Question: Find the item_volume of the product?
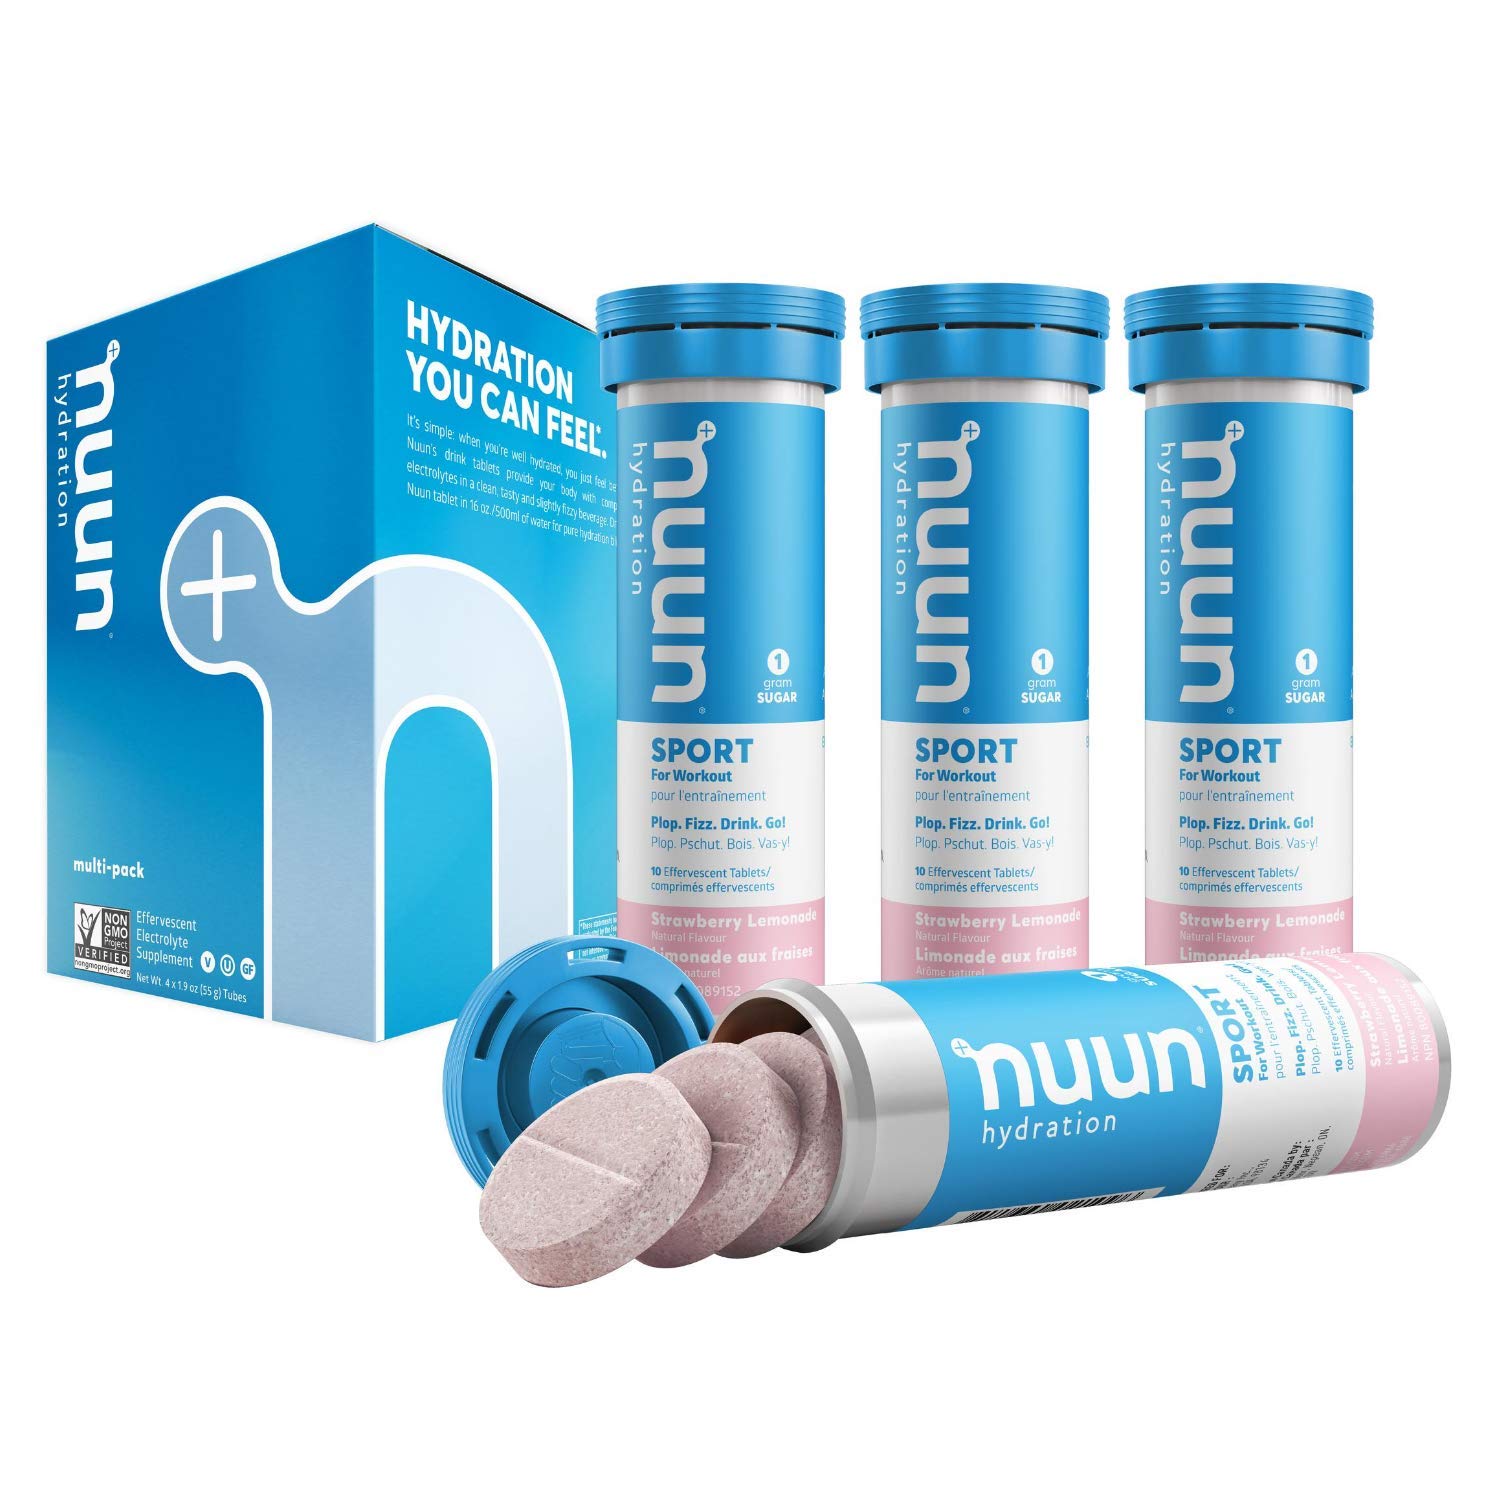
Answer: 16.0 fluid ounce